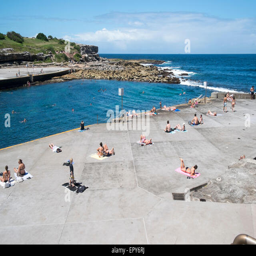
a suburb by the coast in eastern suburbs